1958 Toronto municipal election

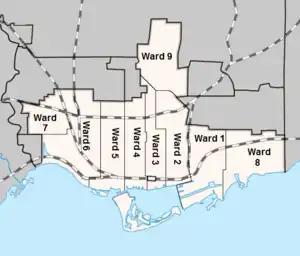
Ward boundaries used in the 1958 election

Results are taken from the December 2, 1958 "Toronto Star" and might not exactly match final tallies.